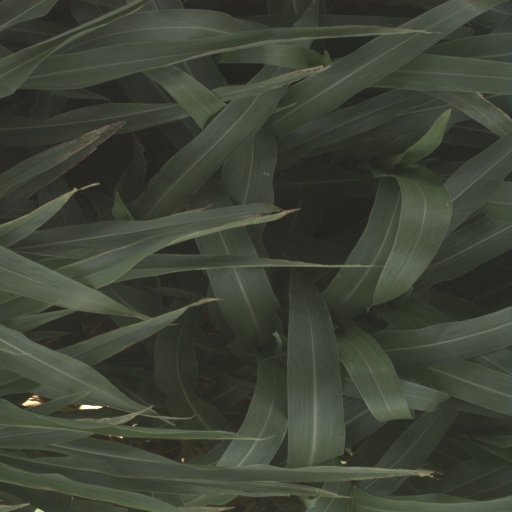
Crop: sorghum